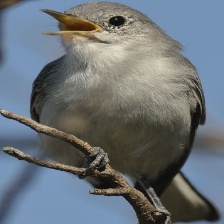
Species: BLUE GRAY GNATCATCHER
Scientific name: POLIOPTILA CAERULEA